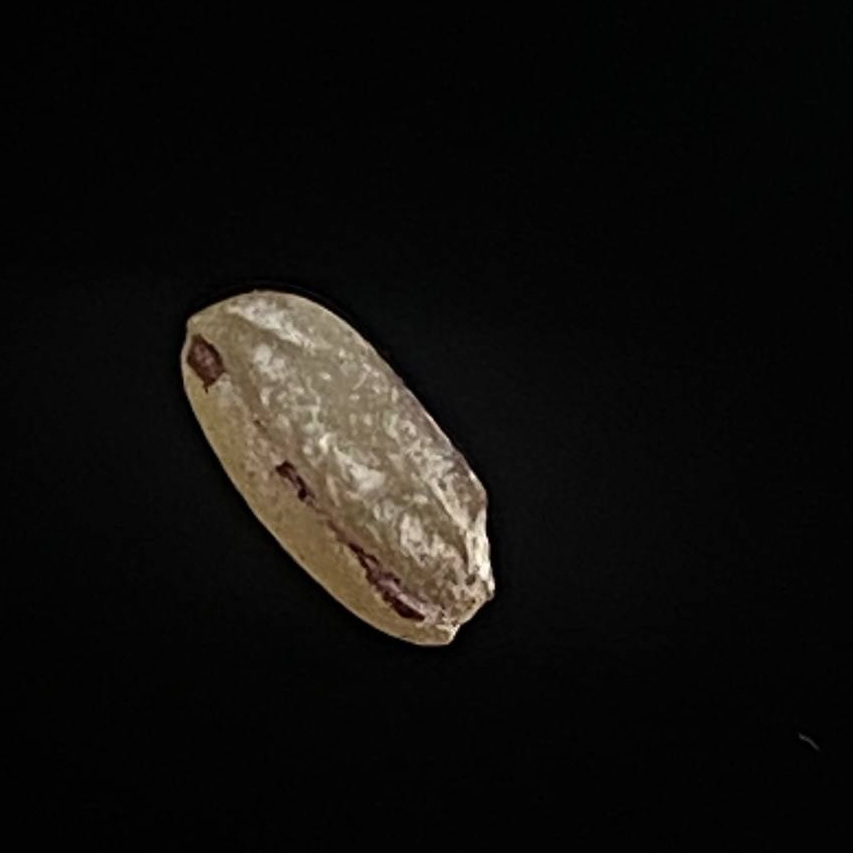
Rice variety: Amon